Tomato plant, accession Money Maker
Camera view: tilt-top (135 deg); turntable rotation: 120 degrees
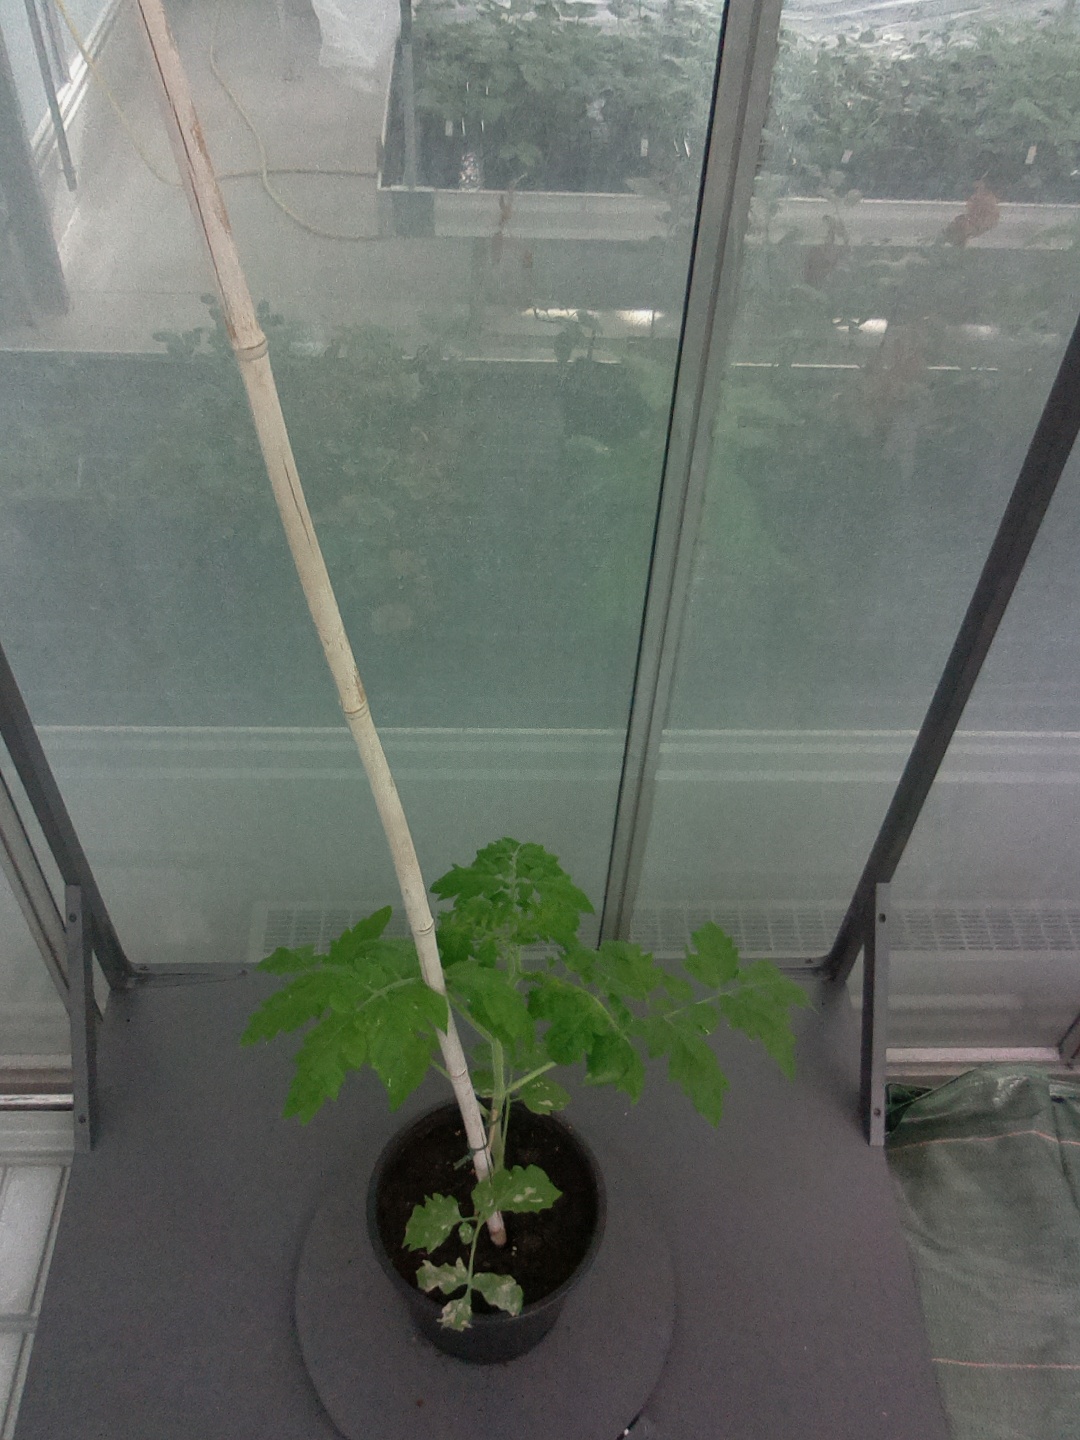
BBCH growth stage 14: 8 of true leaves visible